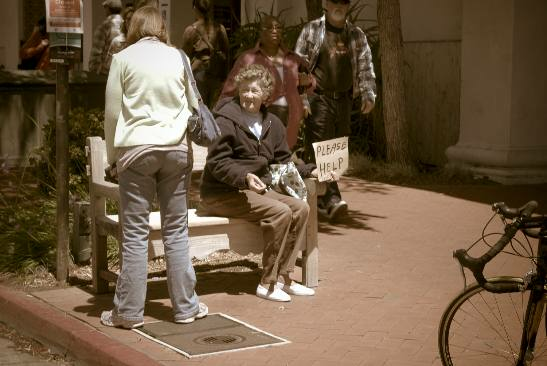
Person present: Yes